Tivoli, Texas

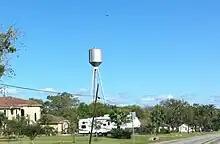
Water tower in Tivoli, Texas, viewed from west.

Tivoli is a census-designated place and unincorporated community in Refugio County, Texas, United States. It takes its name from the town of Tivoli in the Lazio region of central Italy. This was a new CDP for the 2010 census with a population of 479.